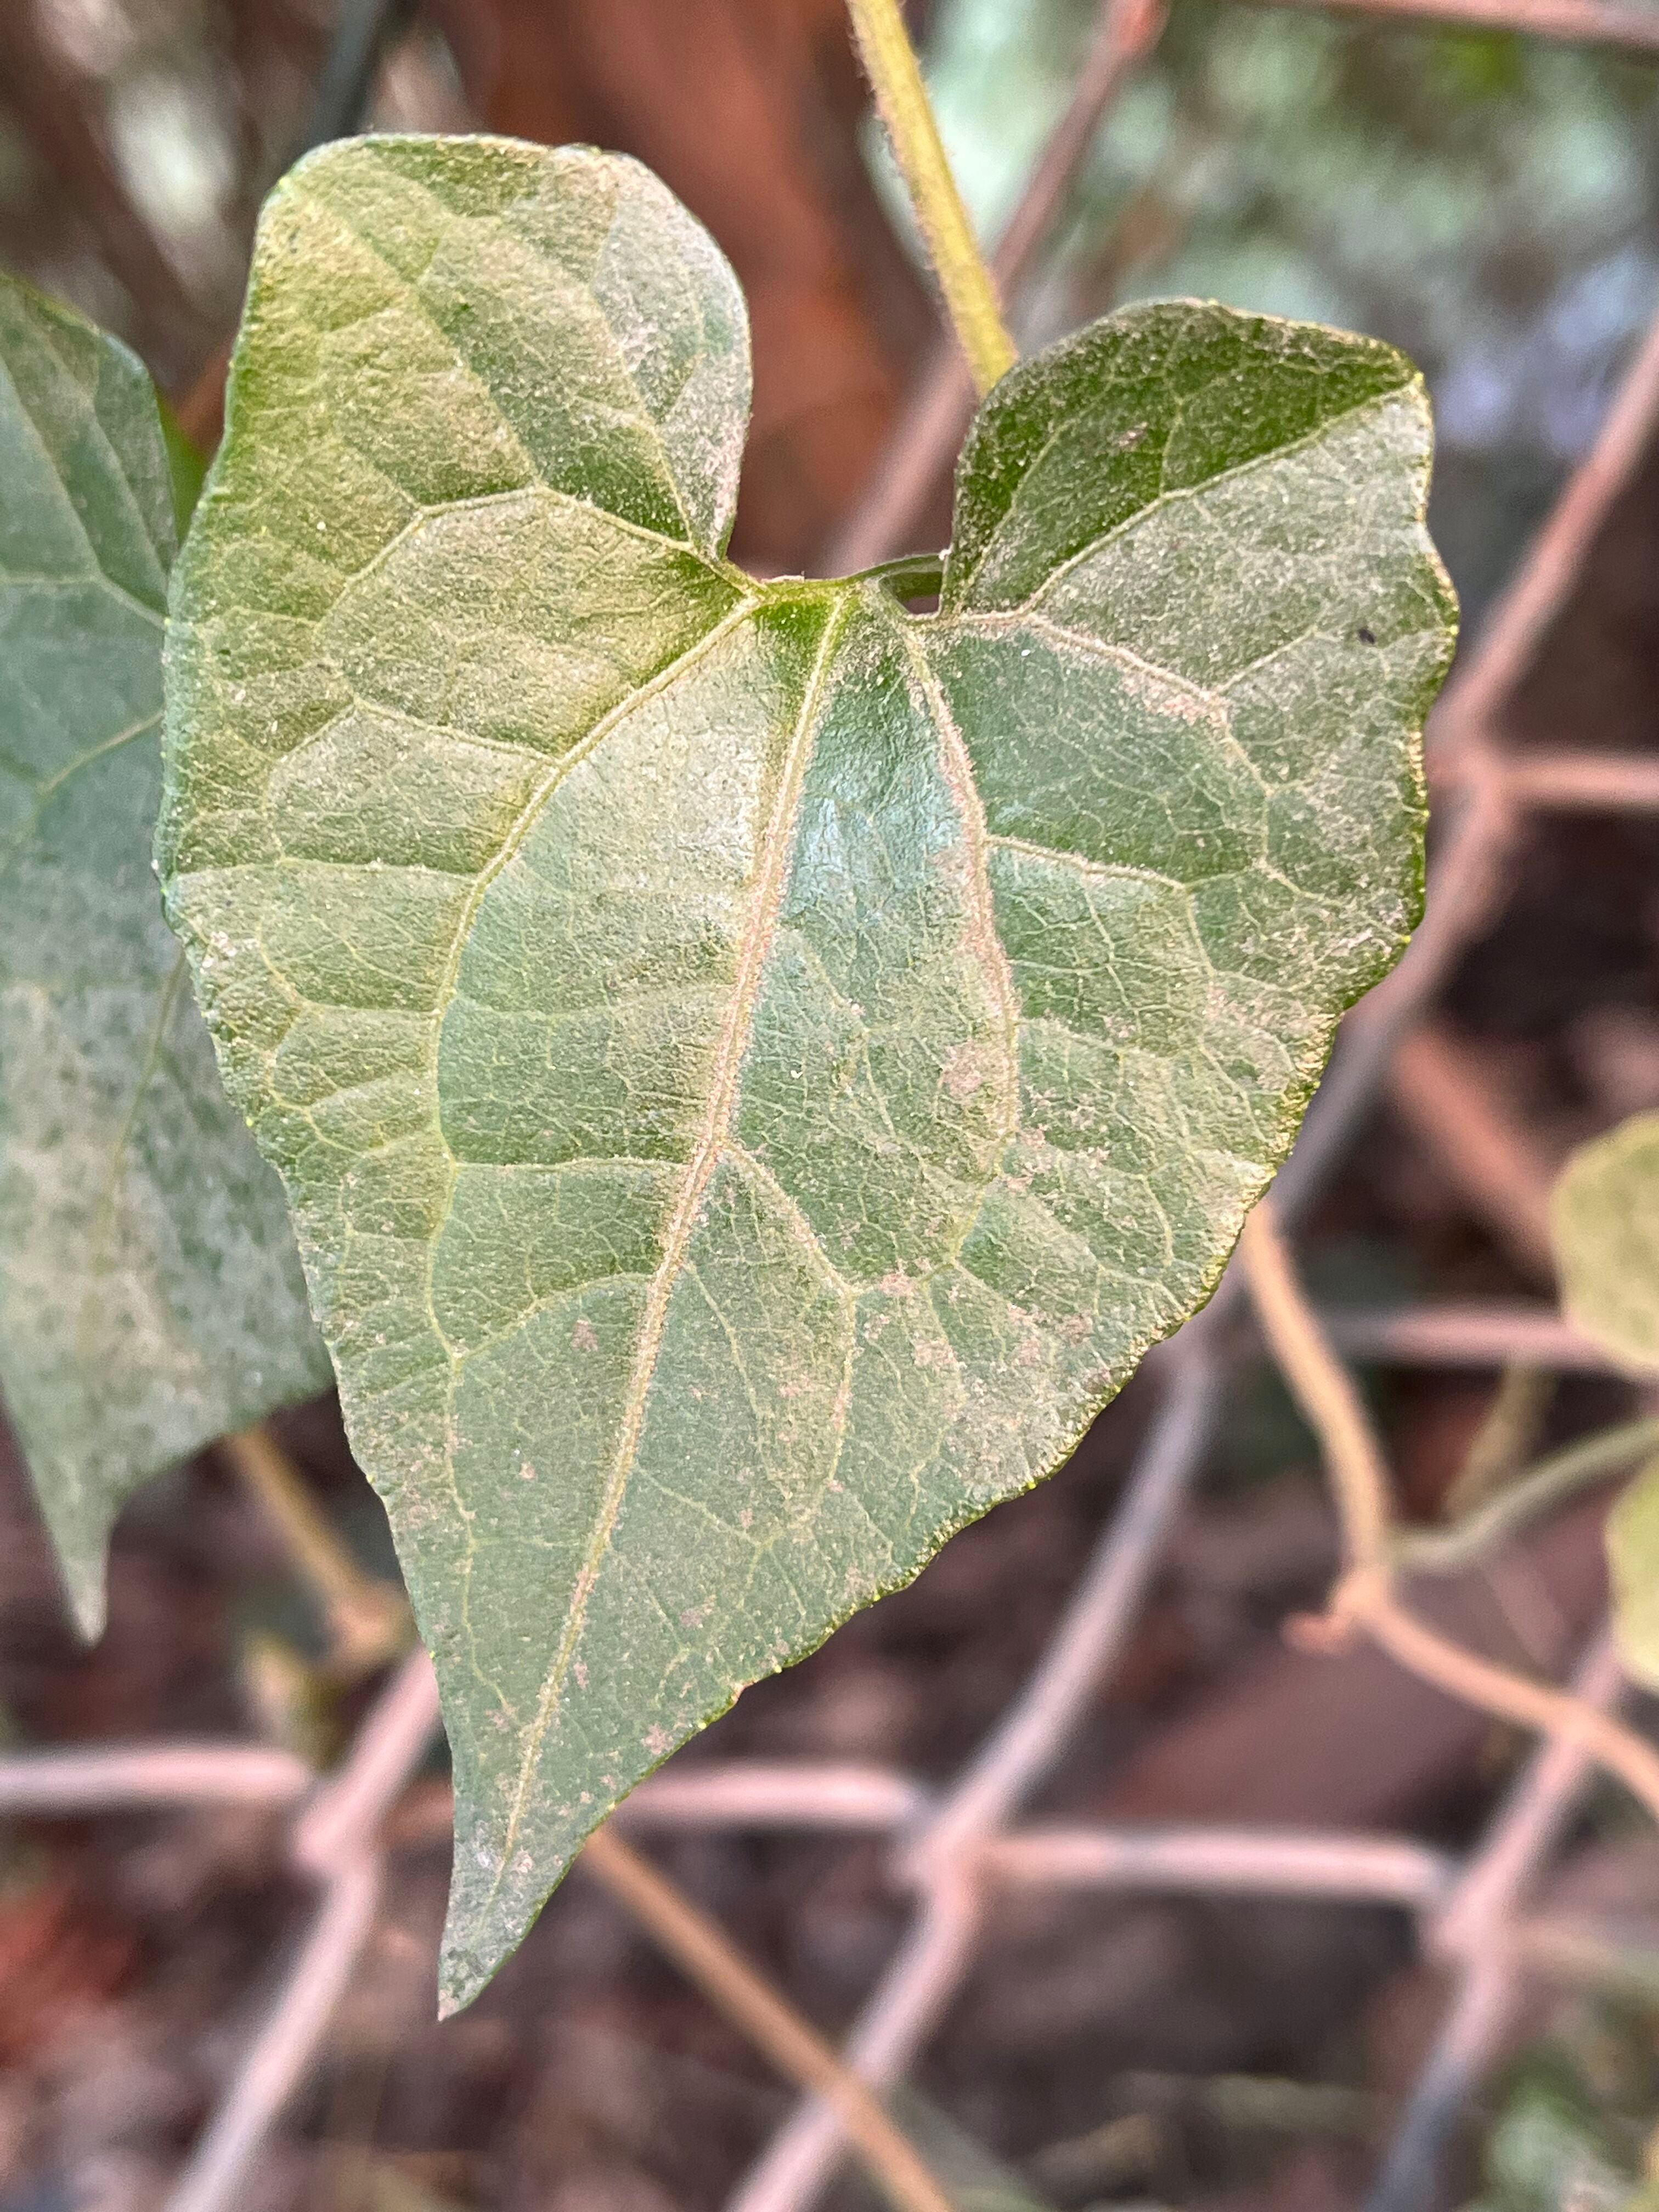
Plant species: mikania-micrantha